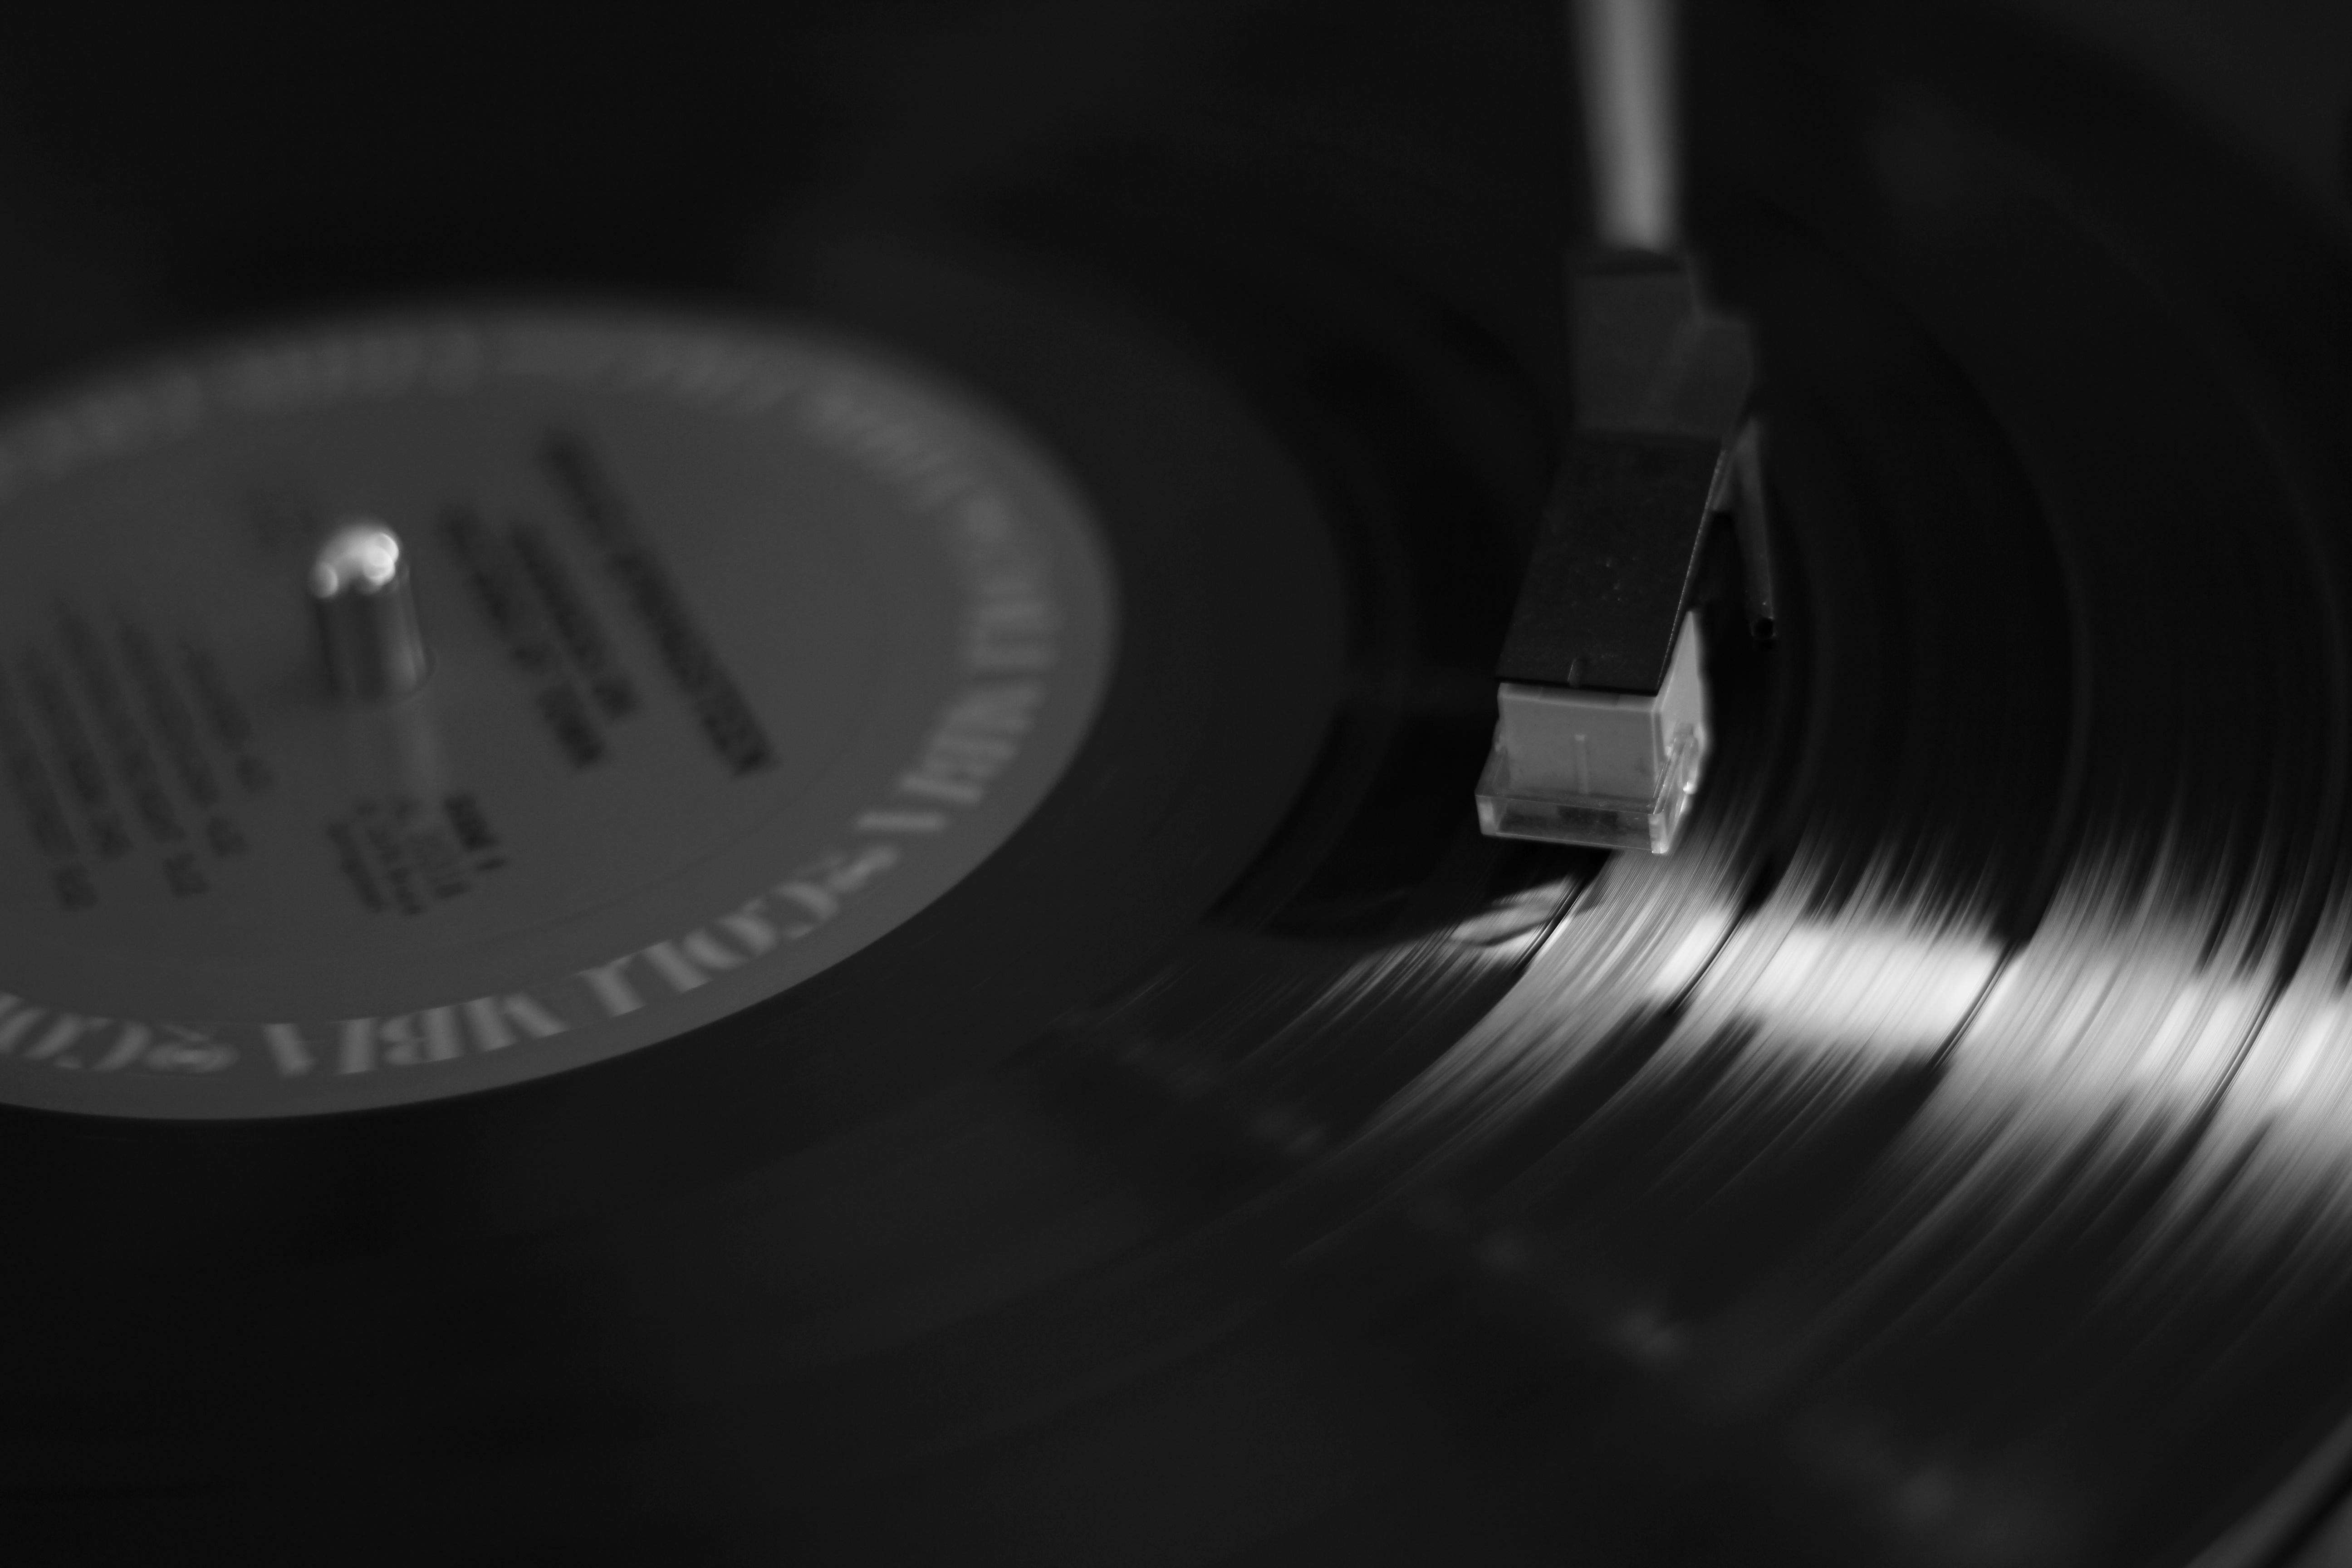
music, vinyl, turntable, black and white, photography, wheel, play, spinning, black, monochrome, circle, close up, eye, monochrome photography, gramophone record, compact disc